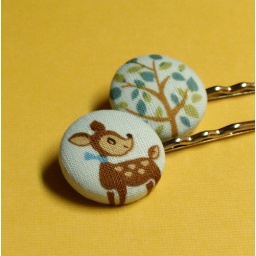
in the forest - blue . bobby pins .